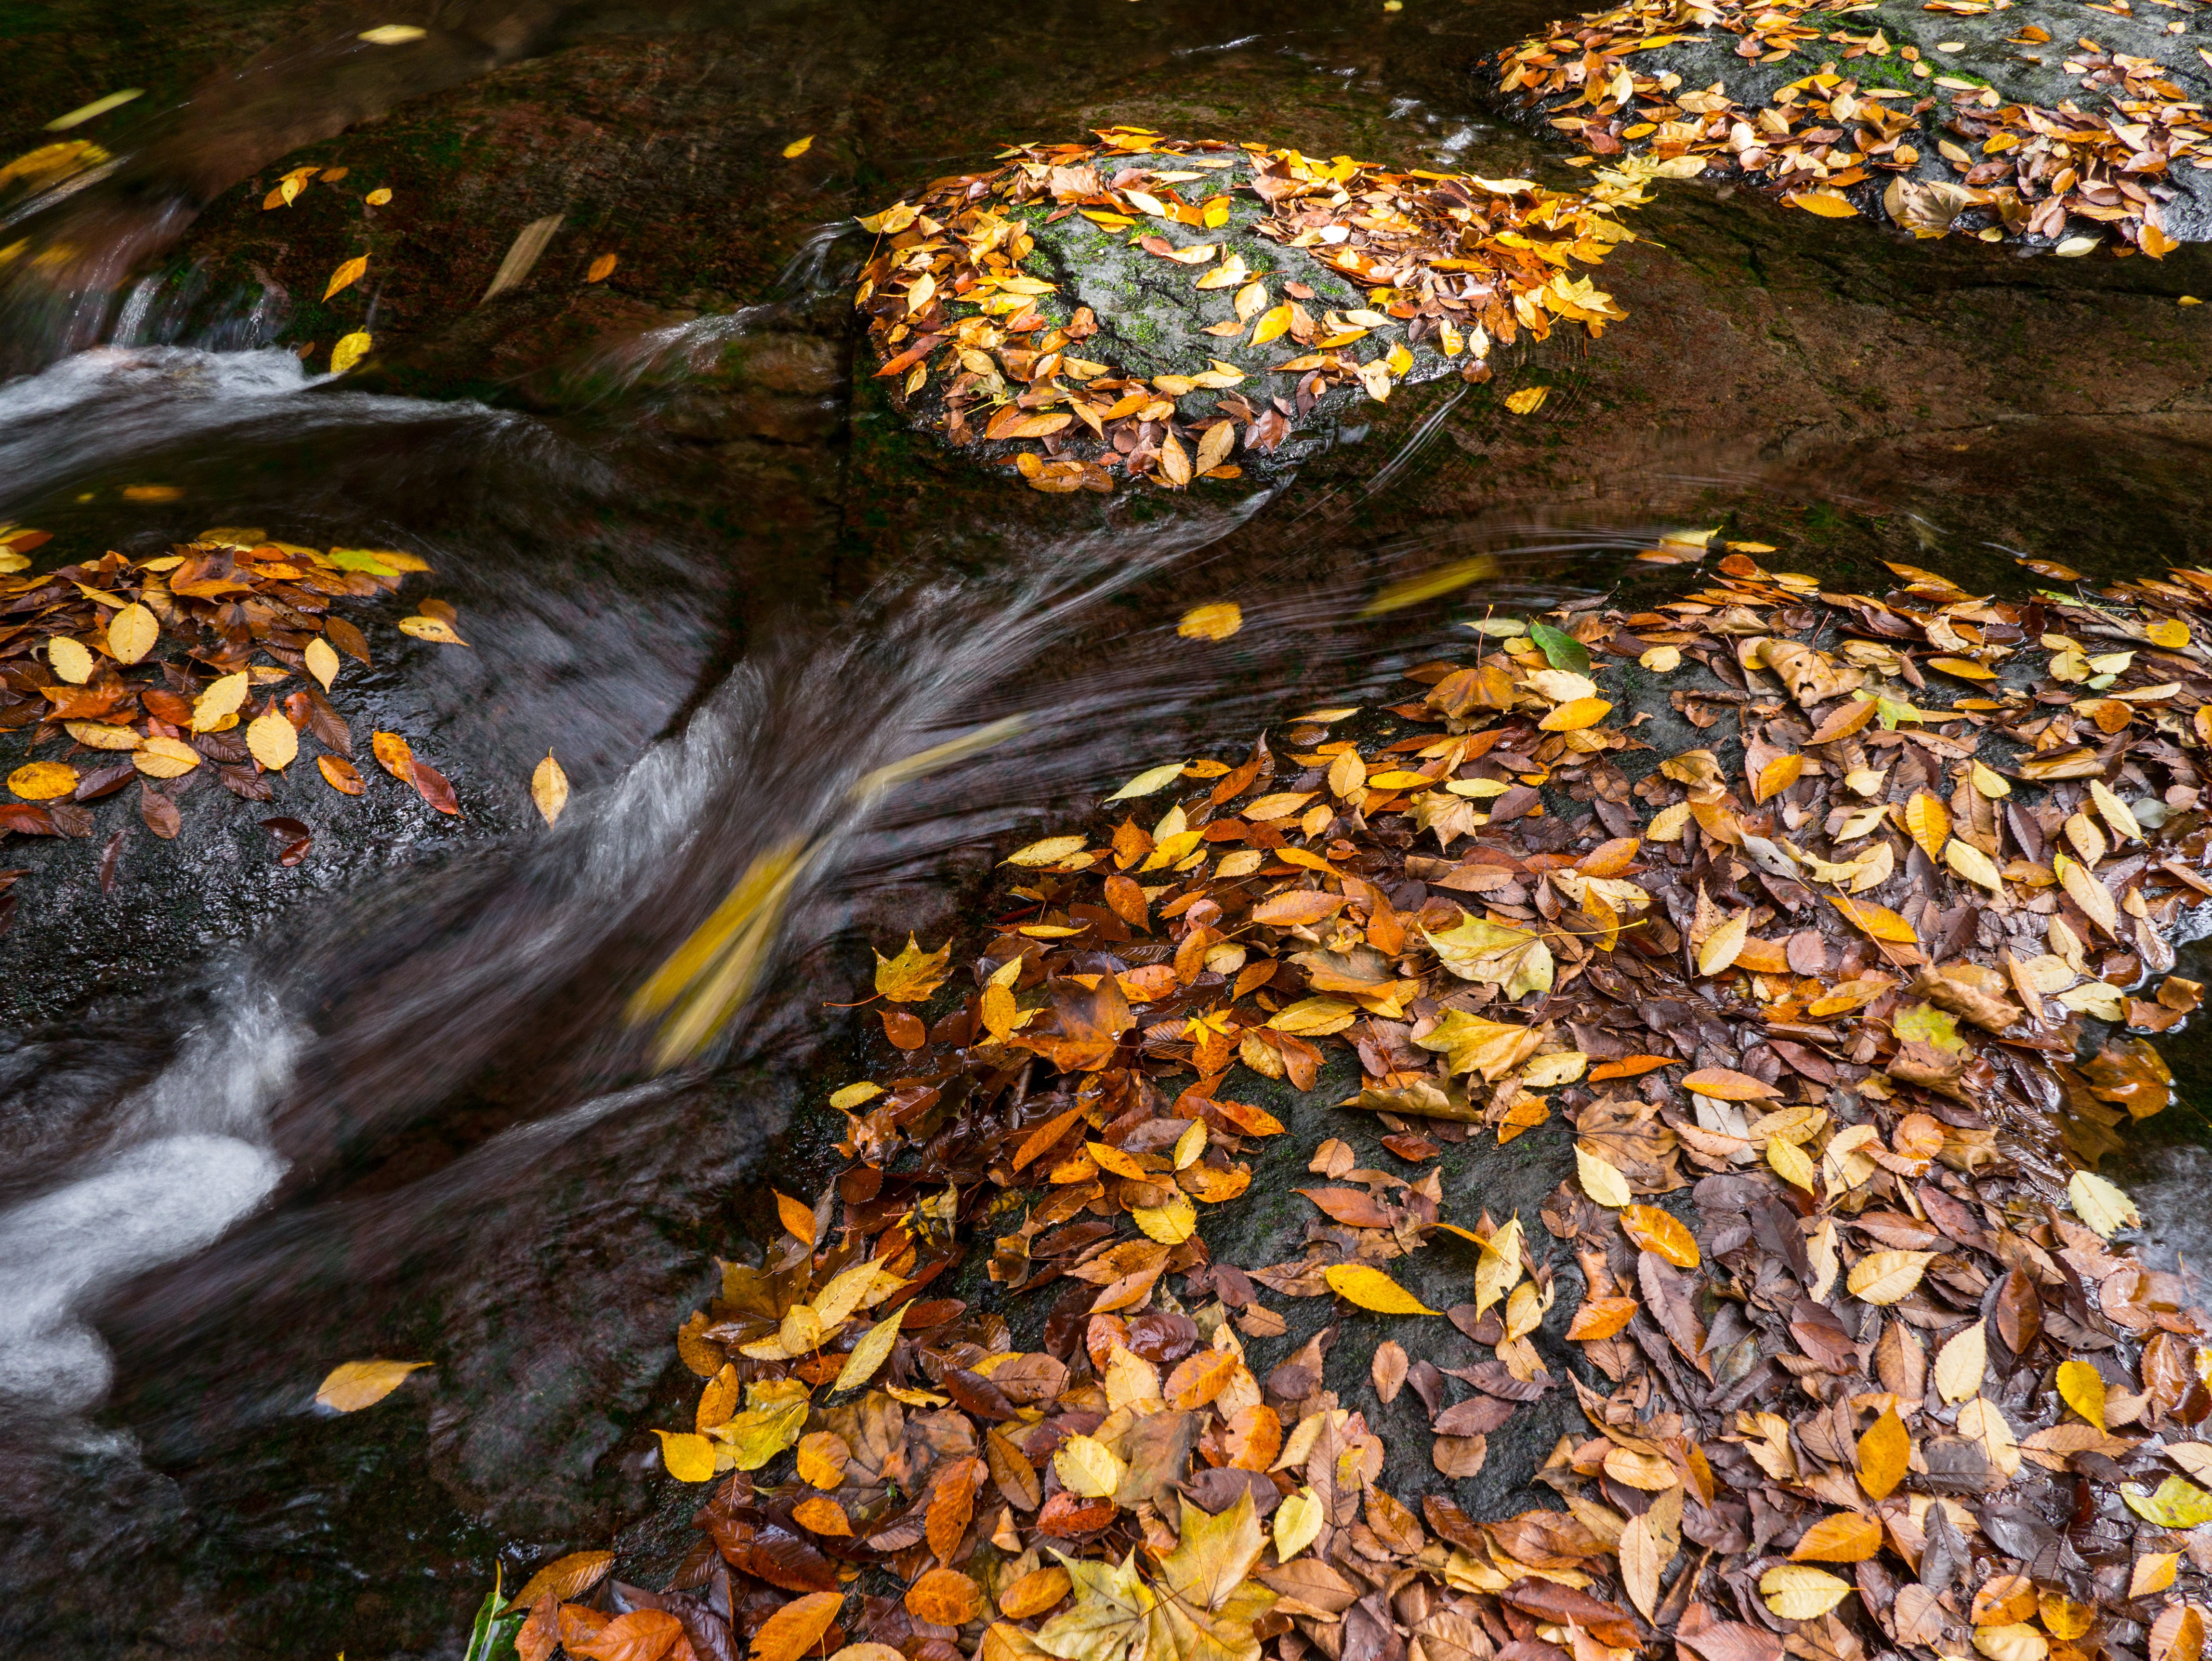
tree, nature, forest, rock, branch, plant, leaf, valley, stream, autumn, soil, japan, kumamoto, season, deciduous, autumnal leaves, oguni